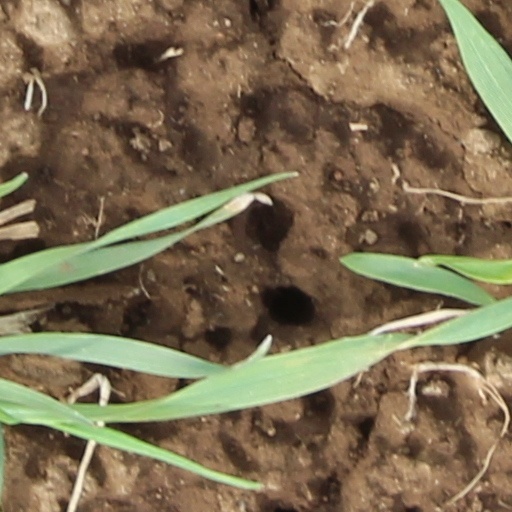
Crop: wheat